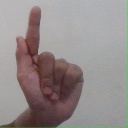
अक्षर: ळ